Igapó

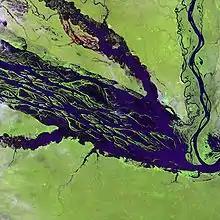
Jaú National Park as seen from Landsat 7

Freshwater swamp forests are distributed in multiple climate zones throughout the world, such as boreal, temperate, tropical and subtropic zones. They are found in the Afrotropics, Australasia, Indomalaya, and the Neotropics. However, they are most notably found in Amazonian areas.